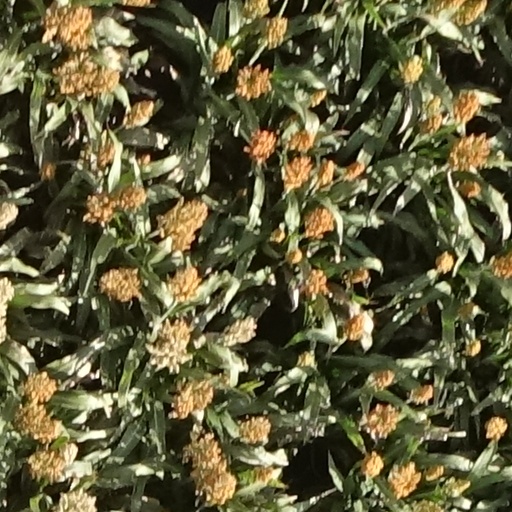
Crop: sorghum